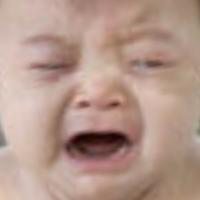
Age group: age 01-10